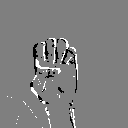
ASL letter: e